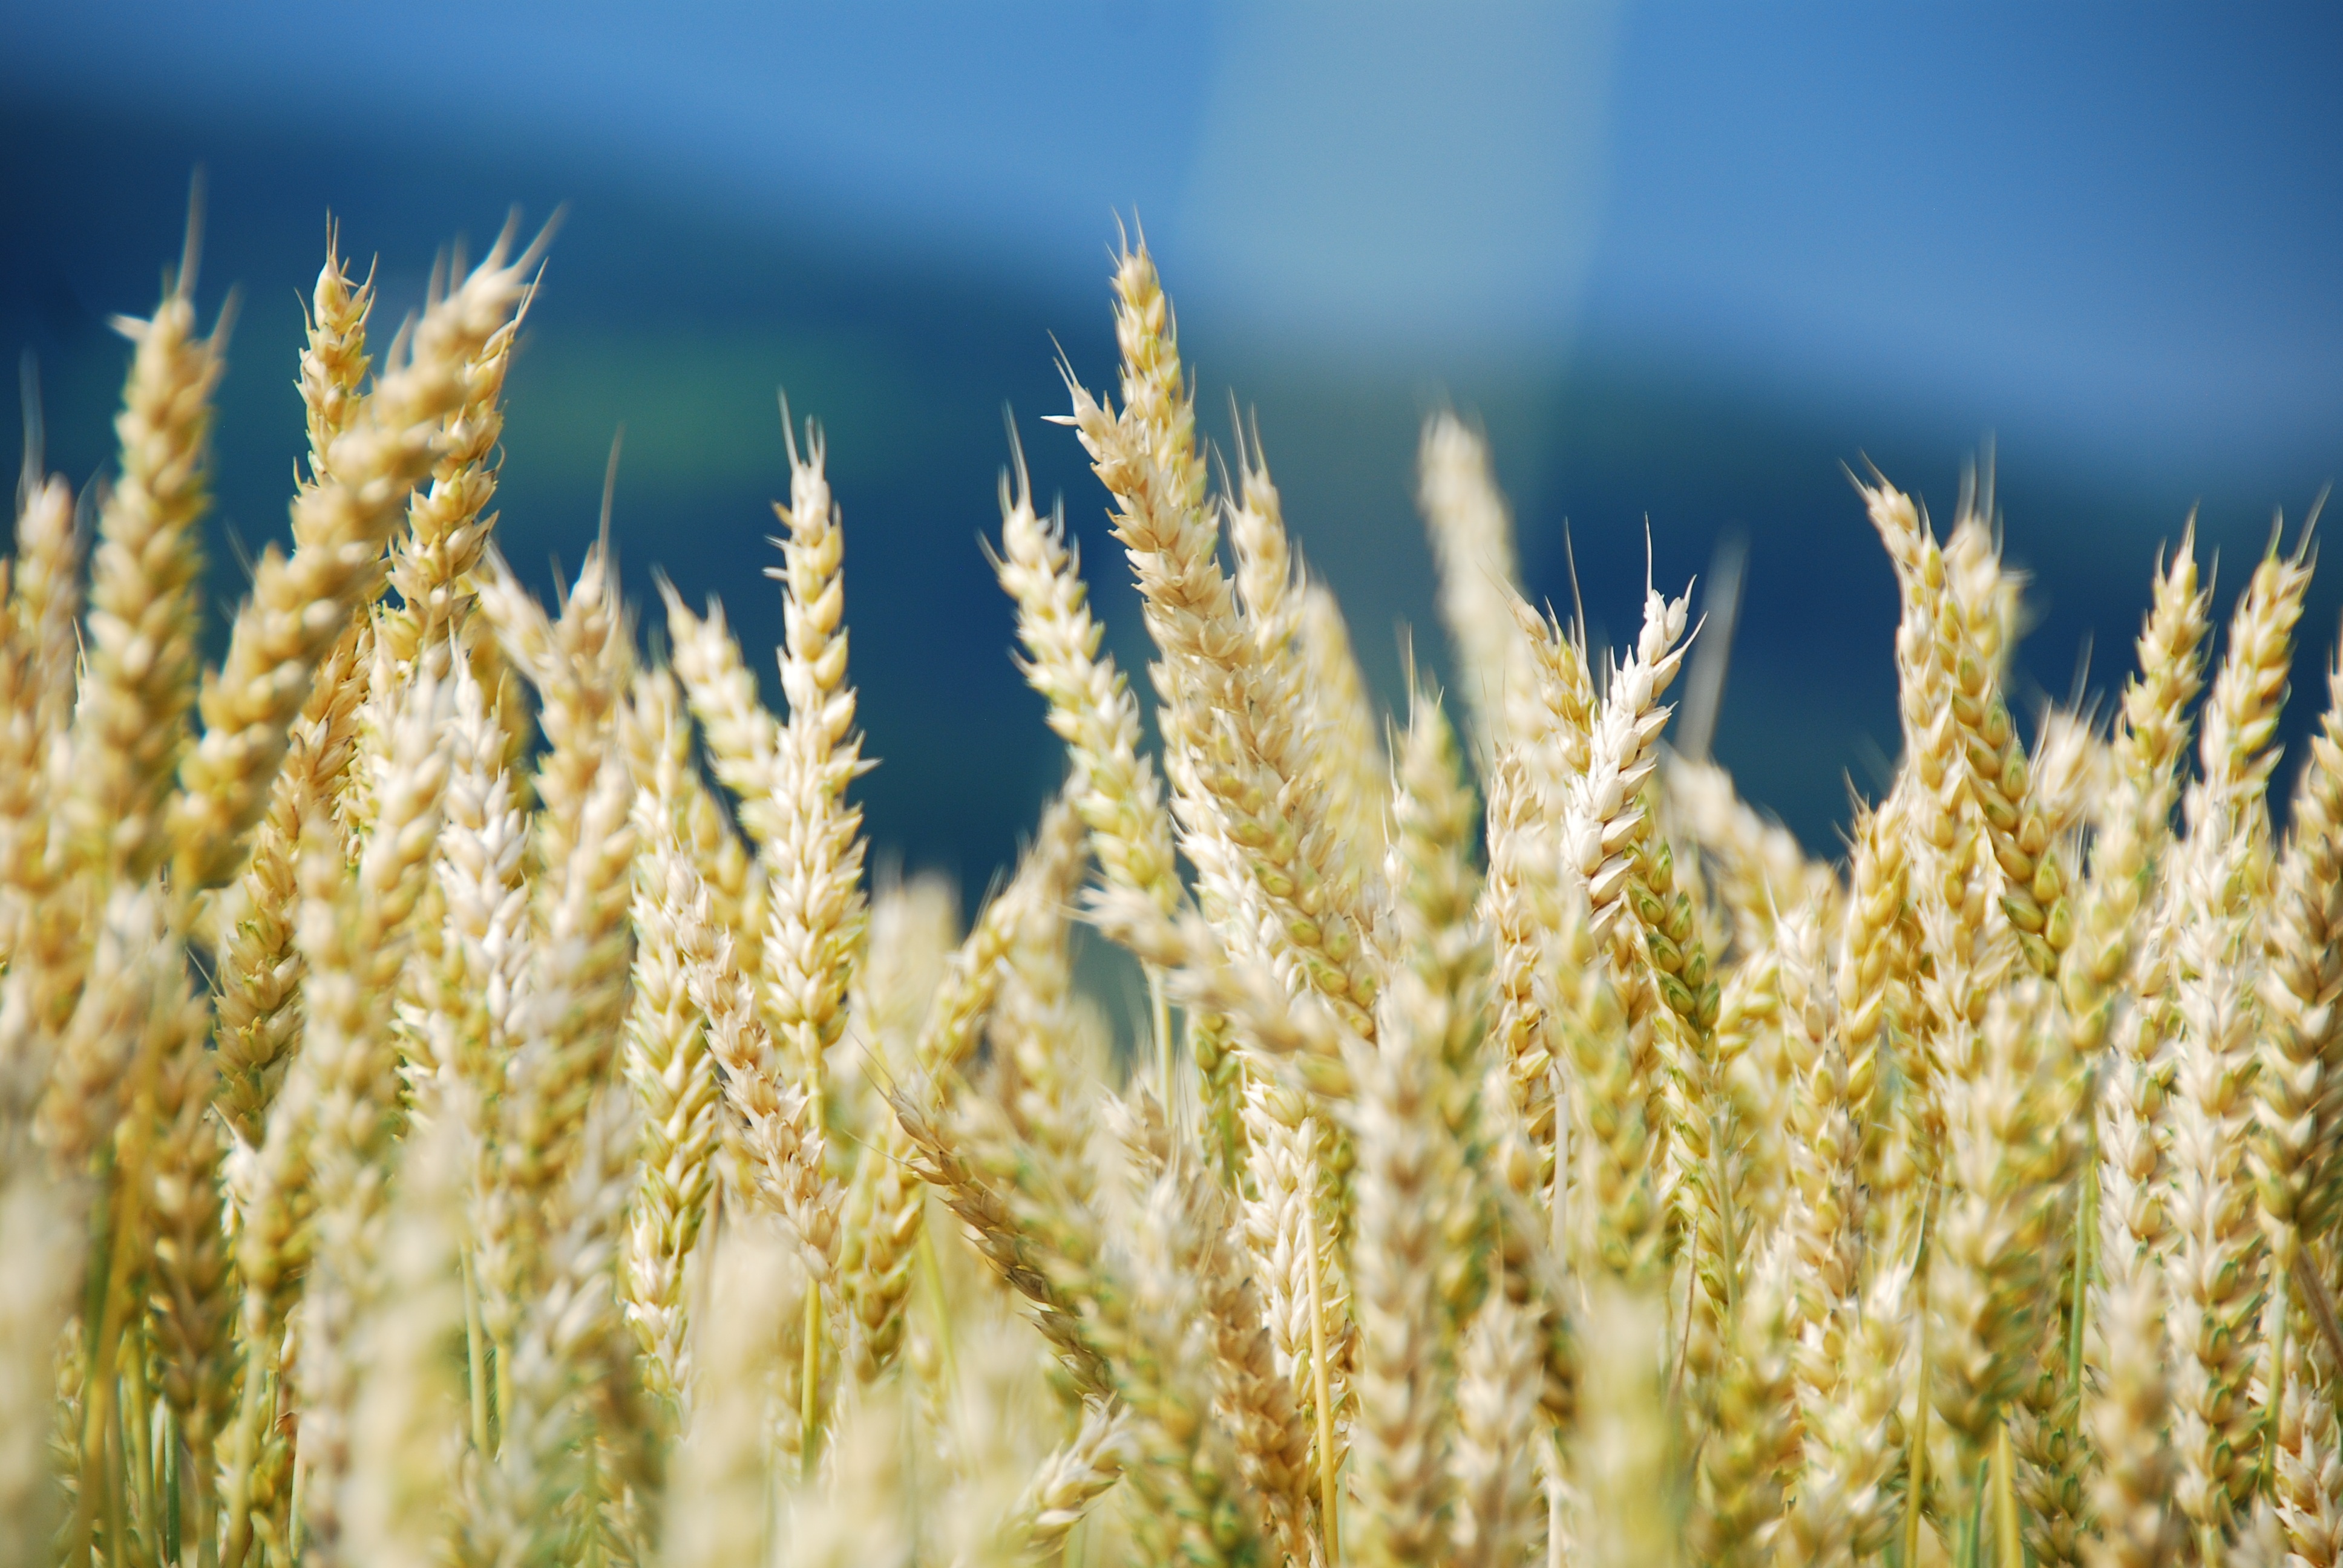
landscape, grass, plant, field, wheat, sunlight, flower, food, crop, agriculture, lighting, cereal, wheat field, close up, cornfield, cereals, weather mood, flowering plant, commodity, triticale, grass family, plant stem, land plant, food grain, einkorn wheat